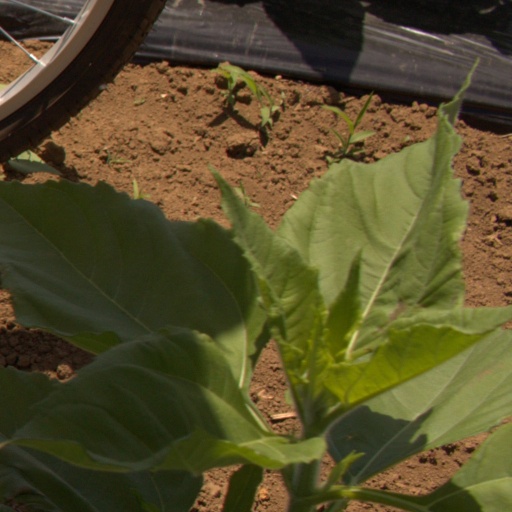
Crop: Jerusalem artichoke